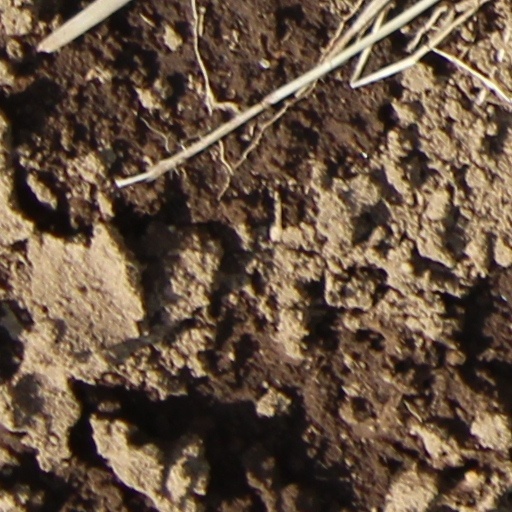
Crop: wheat